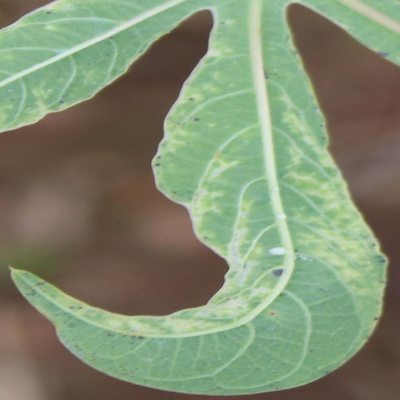
Crop: Cassava
Condition: mosaic